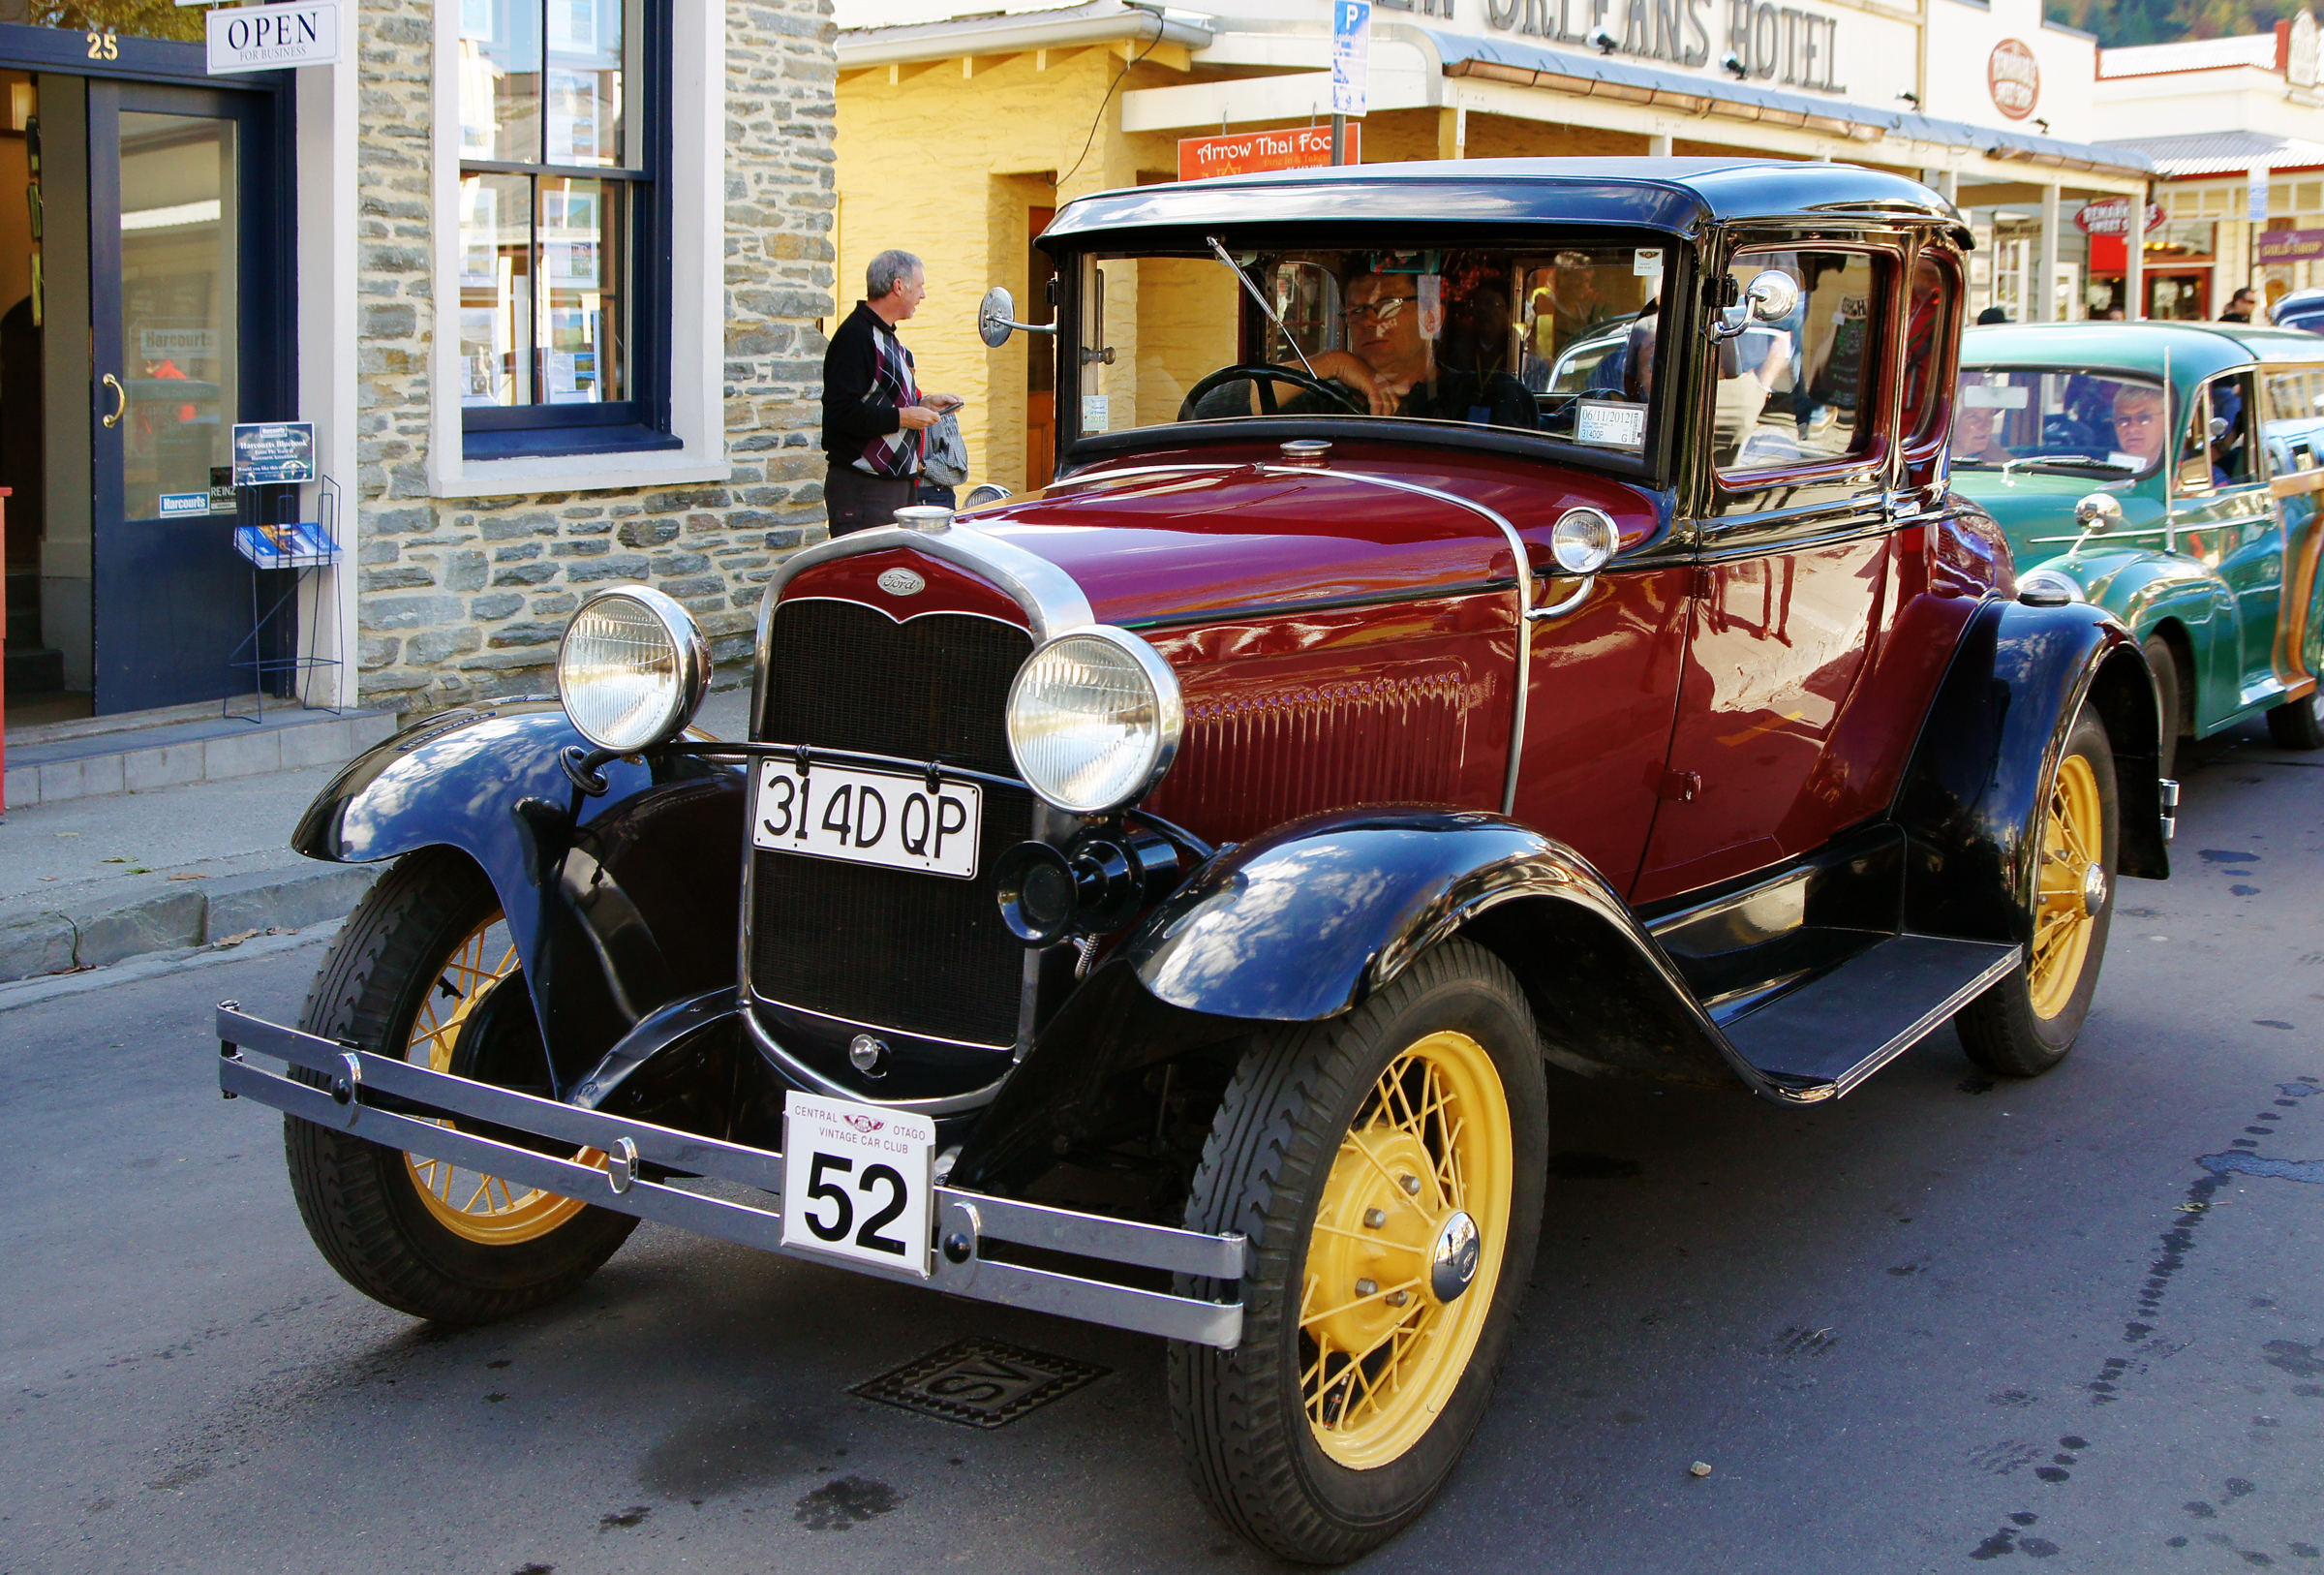
car, vehicle, motor vehicle, vintage car, ford, cars, sedan, oldcars, classic, carshow, arrowtown, classiccars, vintagecars, autoshows, carparade, restoredcars, vintangecarclubs, redford, carsrestored, yellowwirespokedwheels, arrowtownold, antique car, hot rod, auto show, land vehicle, touring car, automobile make, luxury vehicle, ford model a